Tyrannosaurus

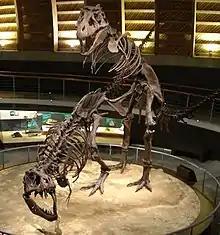
Skeleton casts mounted in a mating position, Jurassic Museum of Asturias

The identification of several specimens as juvenile "T. rex" has allowed scientists to document ontogenetic changes in the species, estimate the lifespan, and determine how quickly the animals would have grown. The smallest known individual (LACM 28471, the "Jordan theropod") is estimated to have weighed only , while the largest adults, such as FMNH PR2081 (Sue) most likely weighed about . Histologic analysis of "T. rex" bones showed LACM 28471 had aged only 2 years when it died. Sue was initially estimated at 28 years old, an age which was at the time considered close to the maximum for the species, but the most recent studies estimate Sue's age at 27-33 years. Similarly, Trix (RGM 792.000) is estimated to have been at least 30 years old at time of death.